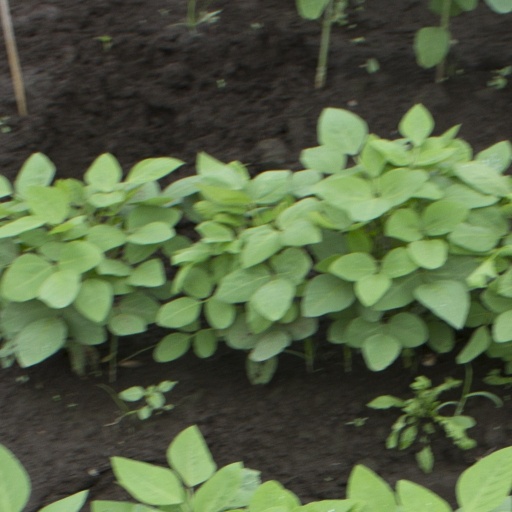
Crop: soybean